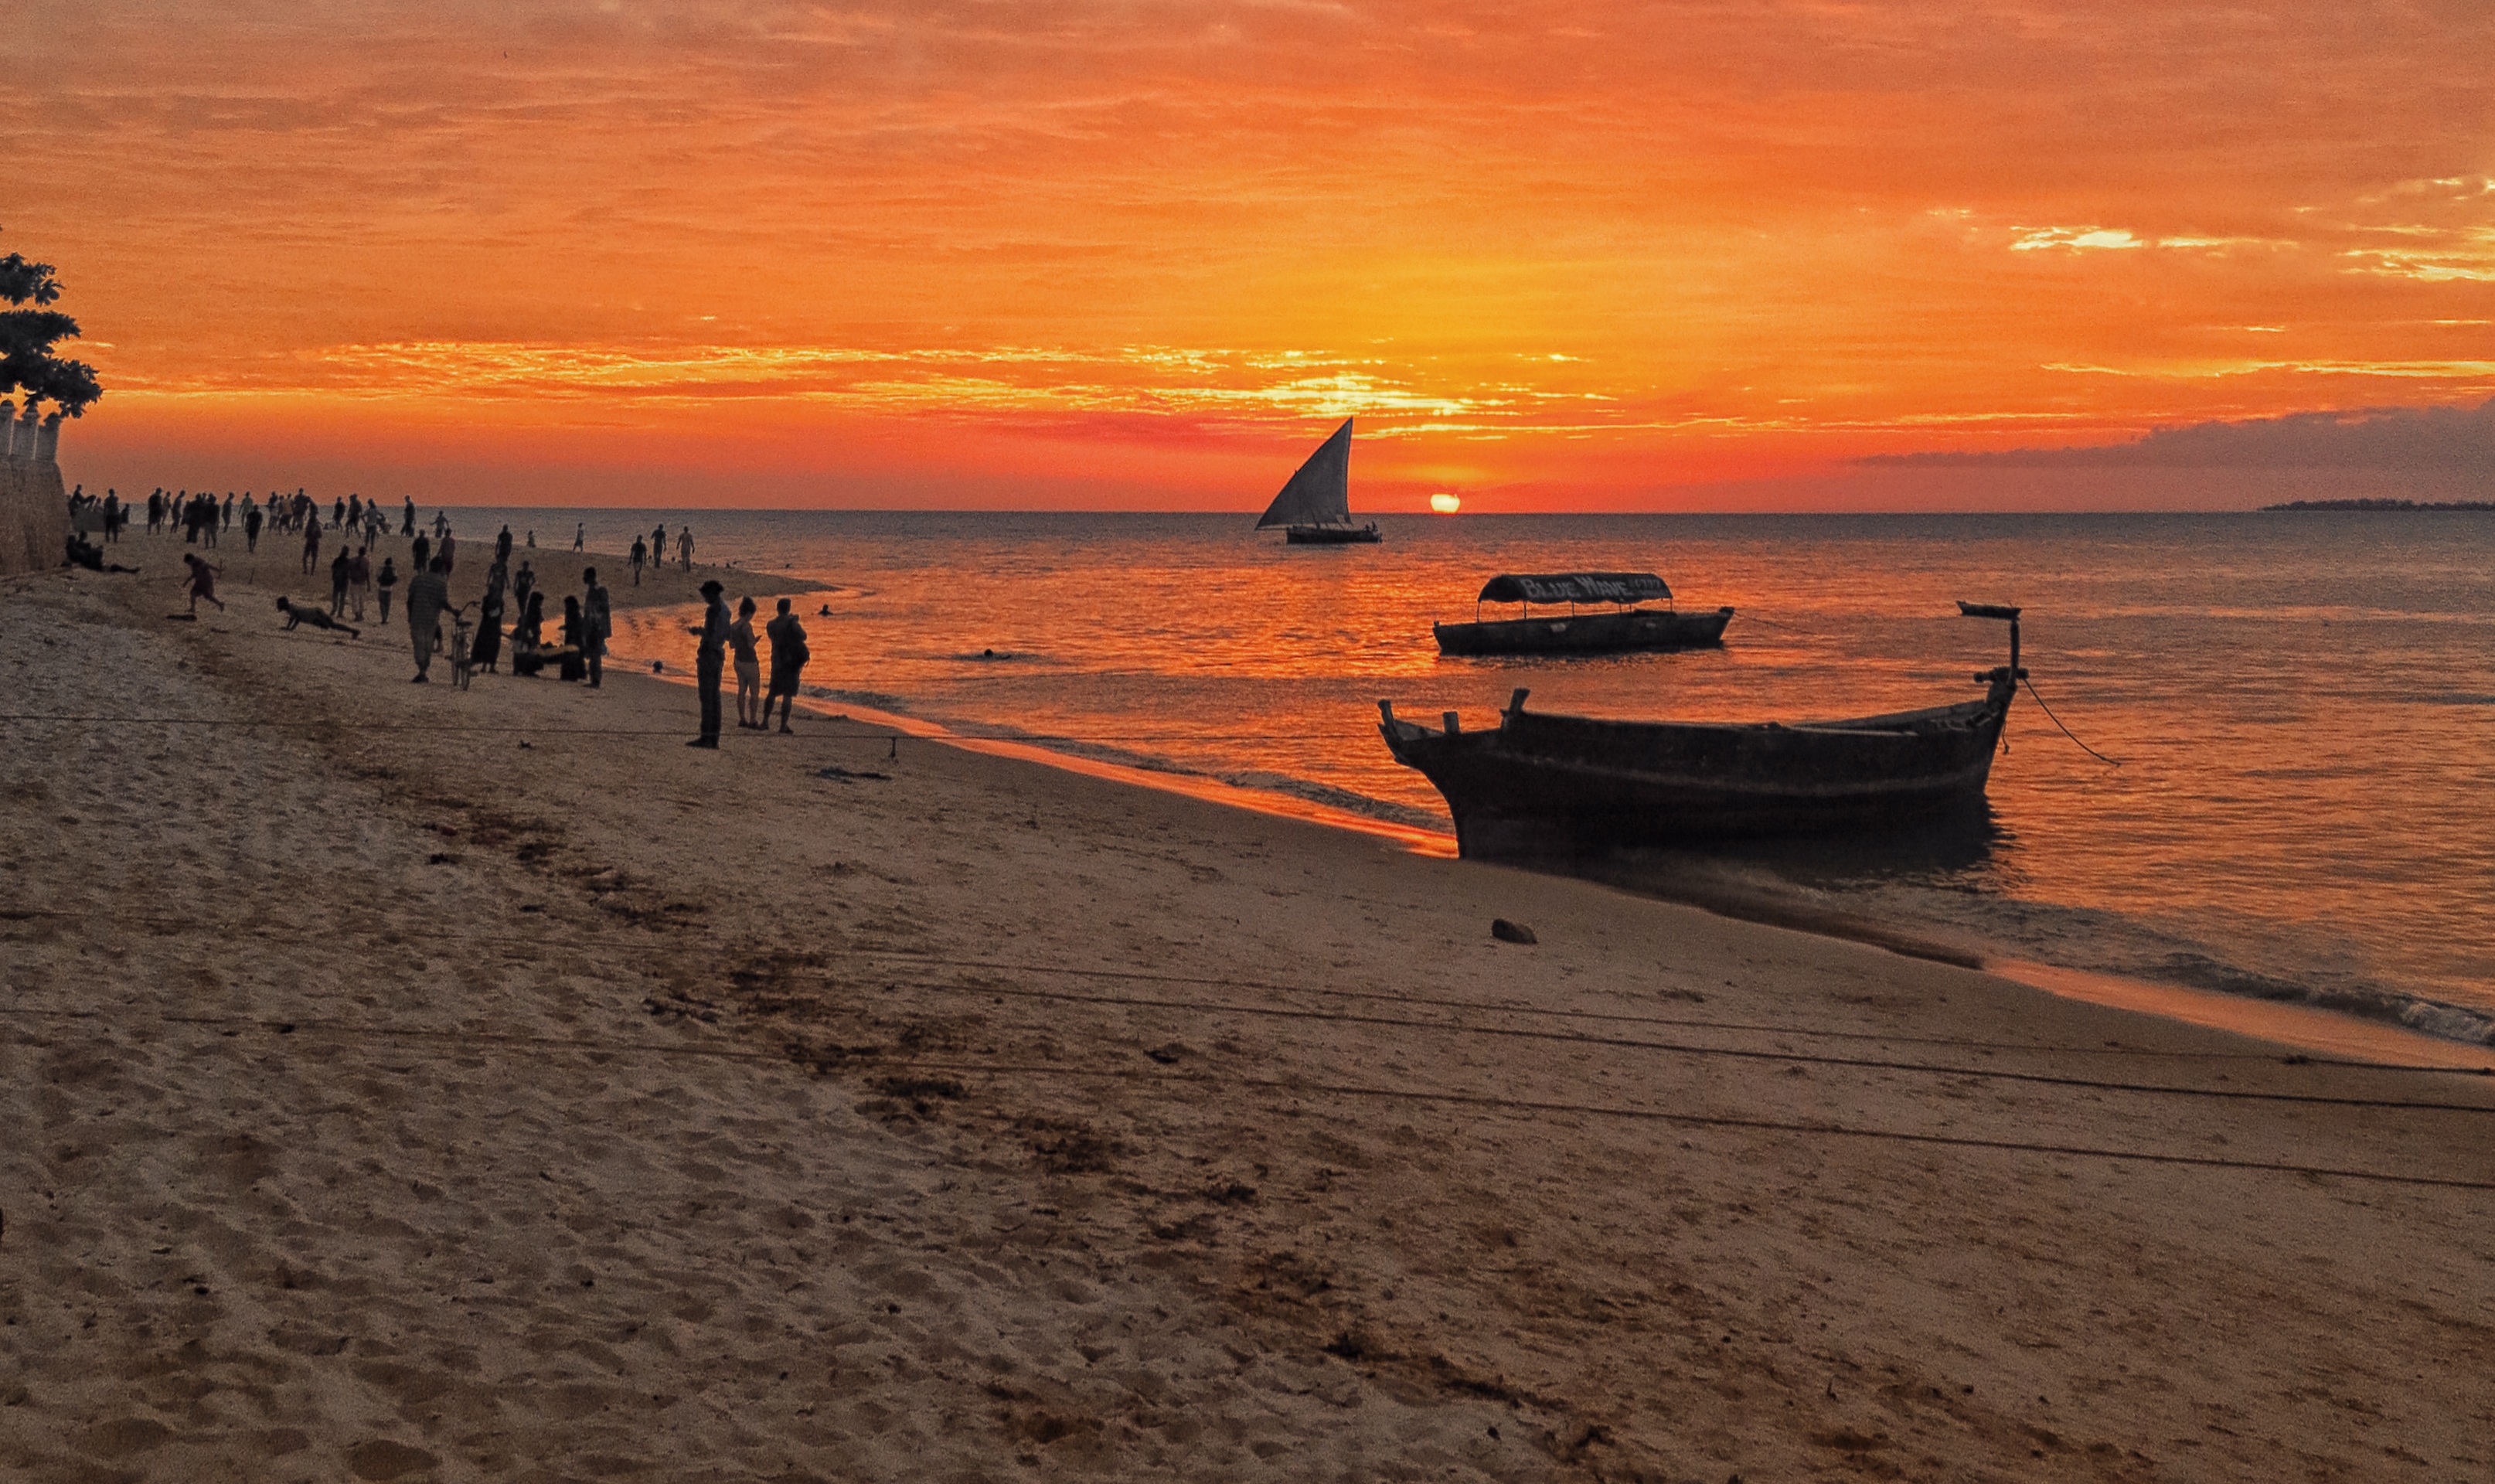
beach, sea, coast, sand, ocean, horizon, sunrise, sunset, morning, shore, wave, dawn, travel, dusk, evening, tranquil, tropical, africa, bay, island, ancient, tourism, history, tanzania, zanzibar, dhow, cape, arabic, destinations, stone town